Question: Please indicate a possible affordance area of bicycle that can be used for holding with hands
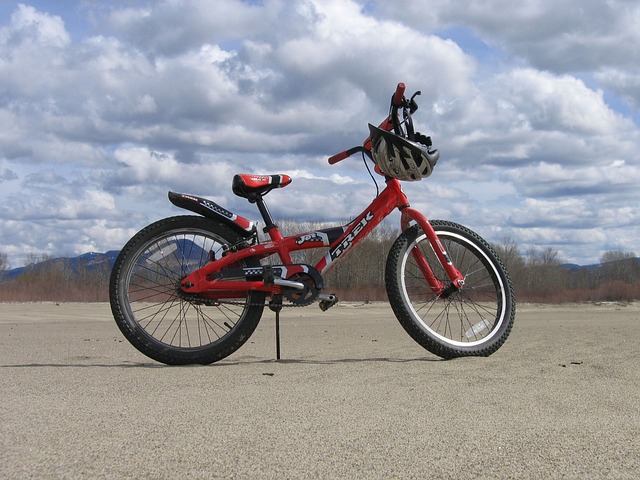
Answer: [324.737, 75.789, 424.737, 171.579]